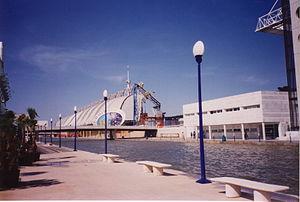
L’Exposition universelle de 1992 ou Expo '92, officiellement Exposition universelle de Séville 1992 s'est tenue du 20 avril au 12 octobre 1992 à Séville, en Espagne, sur l'île de La Cartuja. L'Exposition avait pour thème « L'Ère des Découvertes » et célébrait les 500 ans de la découverte de l'Amérique.